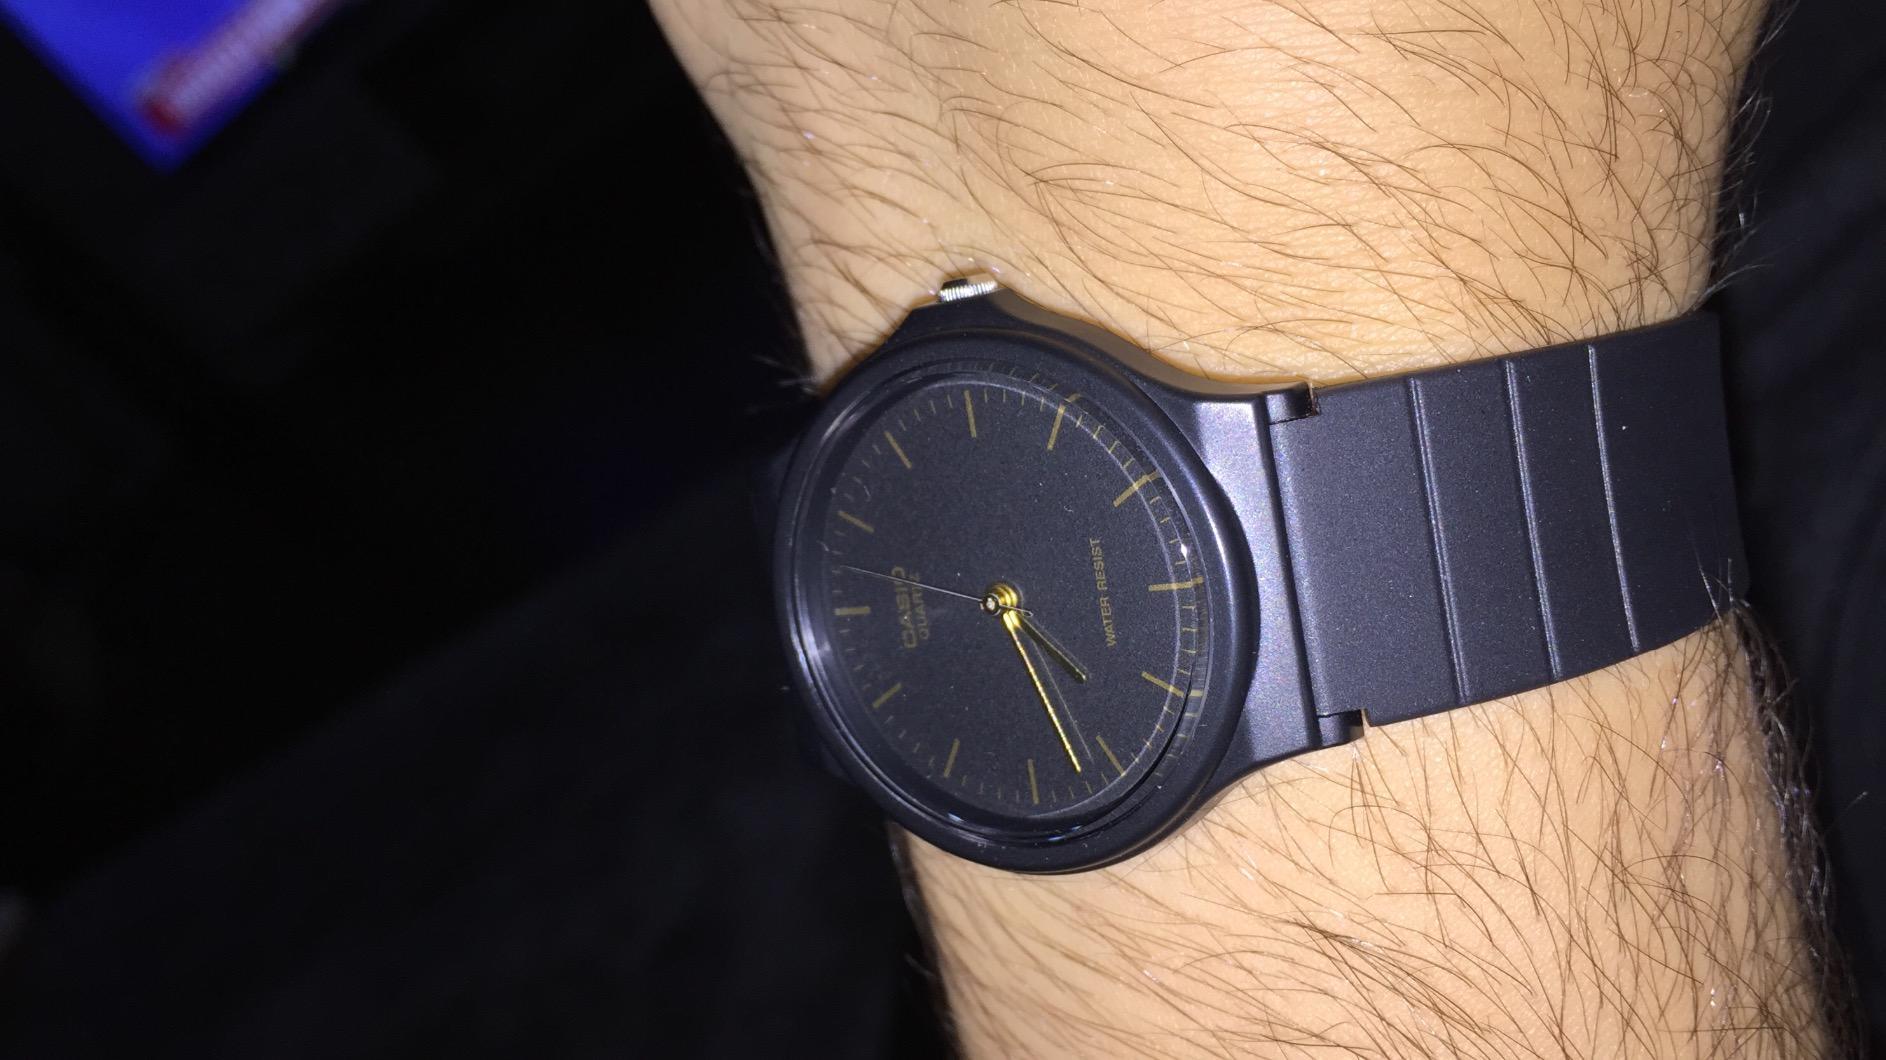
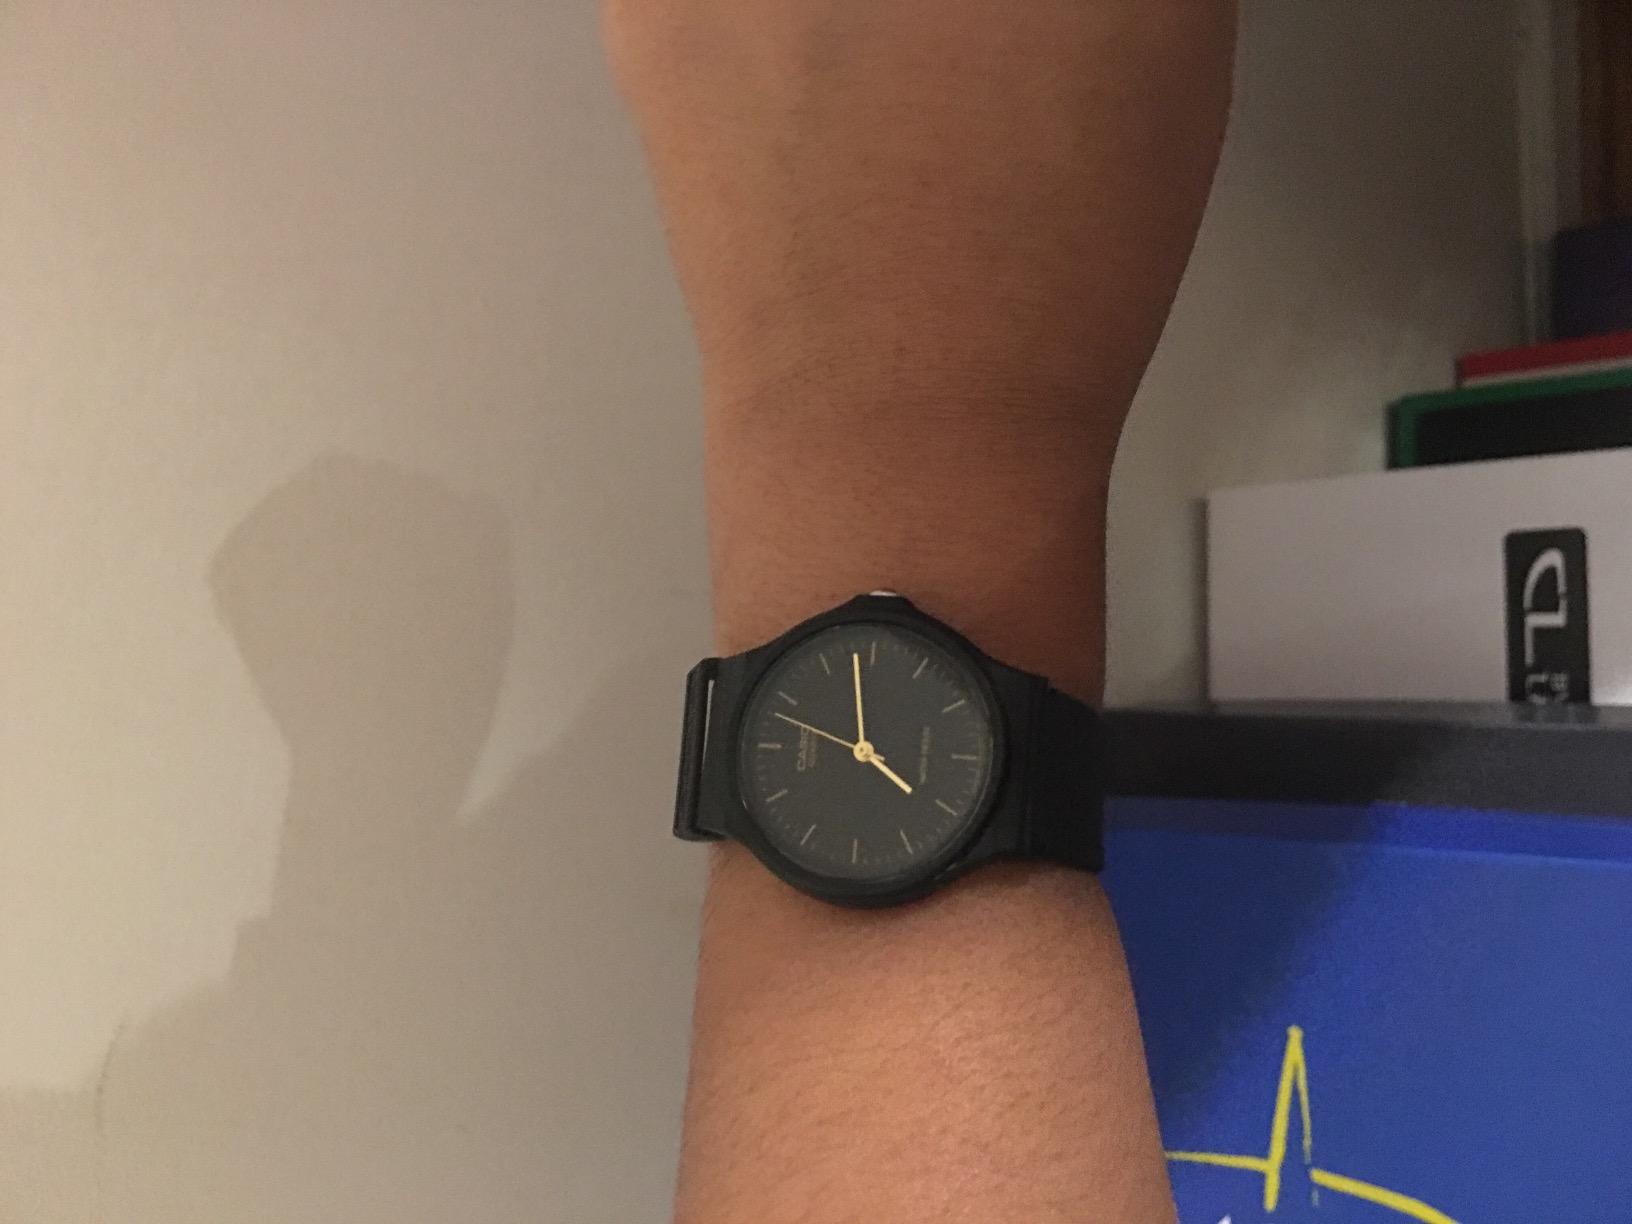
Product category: accessories_watch
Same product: yes